Question: What button is red?
Tambaya: Wani madanni ne ja?
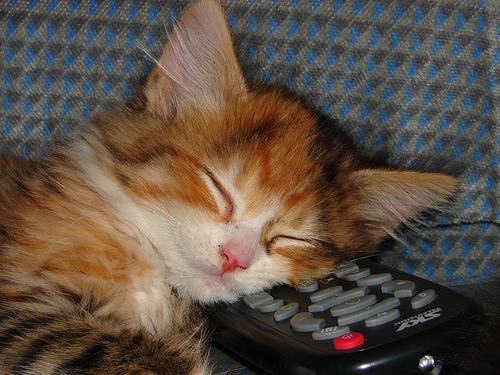
Answer: Power button.
Amsa: Madannin kunnawa?.